Zab Judah

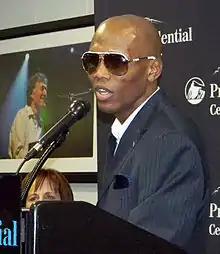
Judah in 2010

Zabdiel Judah (born October 27, 1977) is an American former professional boxer who competed from 1996 to 2019. He held multiple world championships in two weight classes, including the undisputed championship at welterweight in 2005, and the lineal championship from 2005 to 2006. He also held the International Boxing Federation (IBF) and World Boxing Organization (WBO) junior welterweight titles between 2000 and 2004, and the IBF title again in 2011. Judah's career ended in 2019 when he was hospitalized after suffering a brain bleed in a stoppage loss to Cletus Seldin.